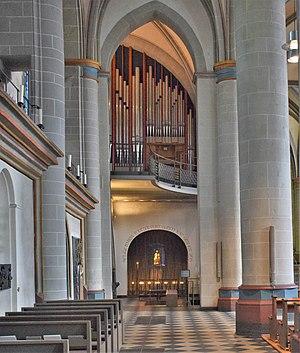
Vue de la cathédrale de Essen.